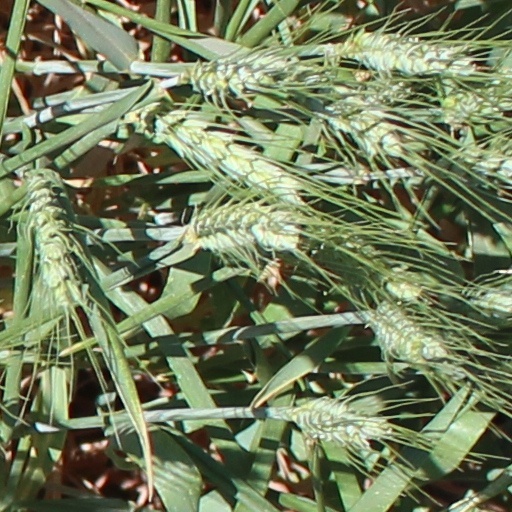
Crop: wheat